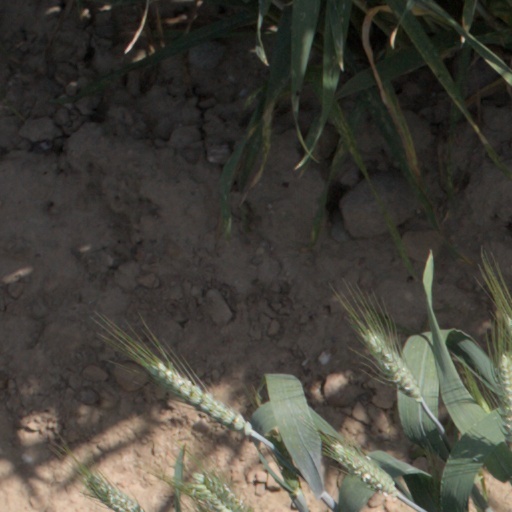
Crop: wheat